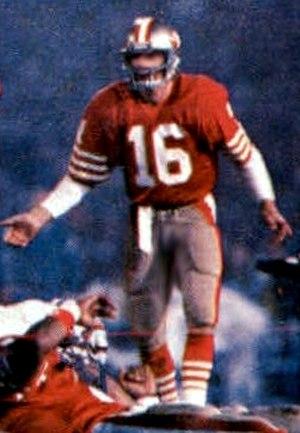
Joseph Clifford Montana, Jr. dit Joe Montana, né le 11 juin 1956 à New Eagle, est un joueur américain de football américain évoluant au poste de quarterback dans la National Football League entre 1979 et 1994. Il passe les treize premières saisons de sa carrière avec les 49ers de San Francisco et remporte quatre Super Bowls avec l'équipe.